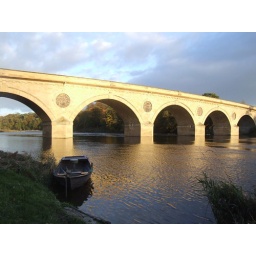
The bridge over the river Tweed at Coldstream linking England and Scotland